Education in South Korea

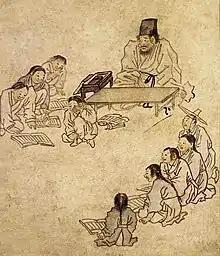
The 18th-century Joseon School painted by Kim Hong-do

Education has been present throughout the history of Korea (1945–present). Public schools and private schools have both been present. Reforms to education began in the late 19th century. Since its founding, Korean education has been heavily influenced by Confucian values. Confucianism instills the facilities of governance of men by merit, social mobility through education, and the civil examination system based upon the system used during Tang Dynasty China. As a result, reading, writing and knowledge of Chinese classics became the primary method in choosing individuals for bureaucratic positions, gaining them a respective social status and privileges.